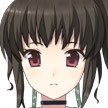
Portrait style: Anime Portrait